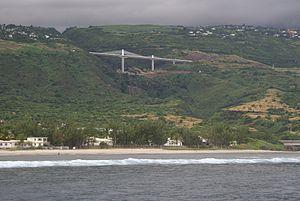
La ravine des Trois-Bassins est un petit fleuve français situé sur l'île de La Réunion, un département d'outre-mer de l'océan Indien. Il s'écoule de l'est-nord-est vers l'ouest-sud-ouest en servant de frontière entre les territoires communaux de Saint-Paul et des Trois-Bassins puis se jette à la mer à proximité immédiate d'un petit cap appelé pointe des Trois-Bassins.
La route des Tamarins est une route pour automobile ou route express de l'île de La Réunion, département d'outre-mer français dans le sud-ouest de l'océan Indien. Ouverte à la circulation le 23 juin 2009, elle est longue de 33 kilomètres, reliant les communes de Saint-Paul à L'Étang-Salé en longeant le flanc des premières pentes des Hauts de l'Ouest du territoire. Elle permet désormais d'assurer une liaison routière à 2 x 2 voies autour des trois-quarts de l'île depuis Saint-Benoît jusqu'au Tampon, exception faite de l'entrée ouest de Saint-Denis, entre le pont Vinh-San et la route du Littoral.
Cette liste de cours d'eau de La Réunion présente les plus importants bras, rivières et ravines de La Réunion, département et région d'outre-mer français dans l'océan Indien. Y sont recensés les principaux fleuves se jetant dans l'océan Indien, leurs affluents notables et, à titre indicatif, les sections remarquables de ces fleuves portant en amont un autre nom qu'à l'embouchure. Pour chaque entrée, sont indiqués son identifiant pour le Service d'administration nationale des données et référentiels sur l'eau, sa longueur en kilomètres, les éventuels cascades et bassins situés dans son cours, les éventuels affluents importants qui l'alimentent, l'embouchure en question et le ou les communes traversées.
Le viaduc de la ravine des Trois-Bassins, parfois également appelé viaduc de Trois-Bassins ou viaduc des Trois-Bassins, est un viaduc construit à Trois-Bassins, dans l'ouest de l'île de La Réunion, département d'outre-mer français dans l'océan Indien.